Operation Goldeneye

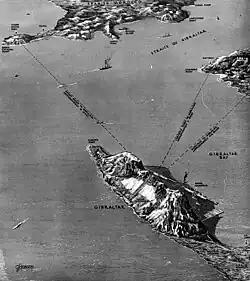
1939 map of the Strait of Gibraltar from "The Illustrated London News"

The aim of the operation was to ensure that Britain could continue to communicate with Gibraltar if Spain joined, or was invaded by, the Axis powers, and to carry out limited sabotage. In August 1940, Lieutenant Commander Ian Fleming of the NID was assigned the responsibility for drawing up the plan. Of particular concern to Fleming was the possible installation of Axis radar equipment and infrared cameras in the Strait of Gibraltar, which would have been a threat to the Navy's Mediterranean strategy and to Allied shipping interests in the Atlantic Ocean.